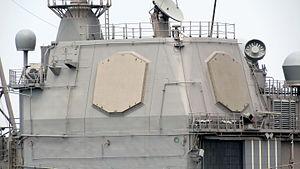
L' AN/SPY-1 est un système de radar tridimensionnel à balayage électronique naval américain fabriqué par Lockheed Martin à antenne passive et constitue le cœur du système de combat anti-aérien Aegis.